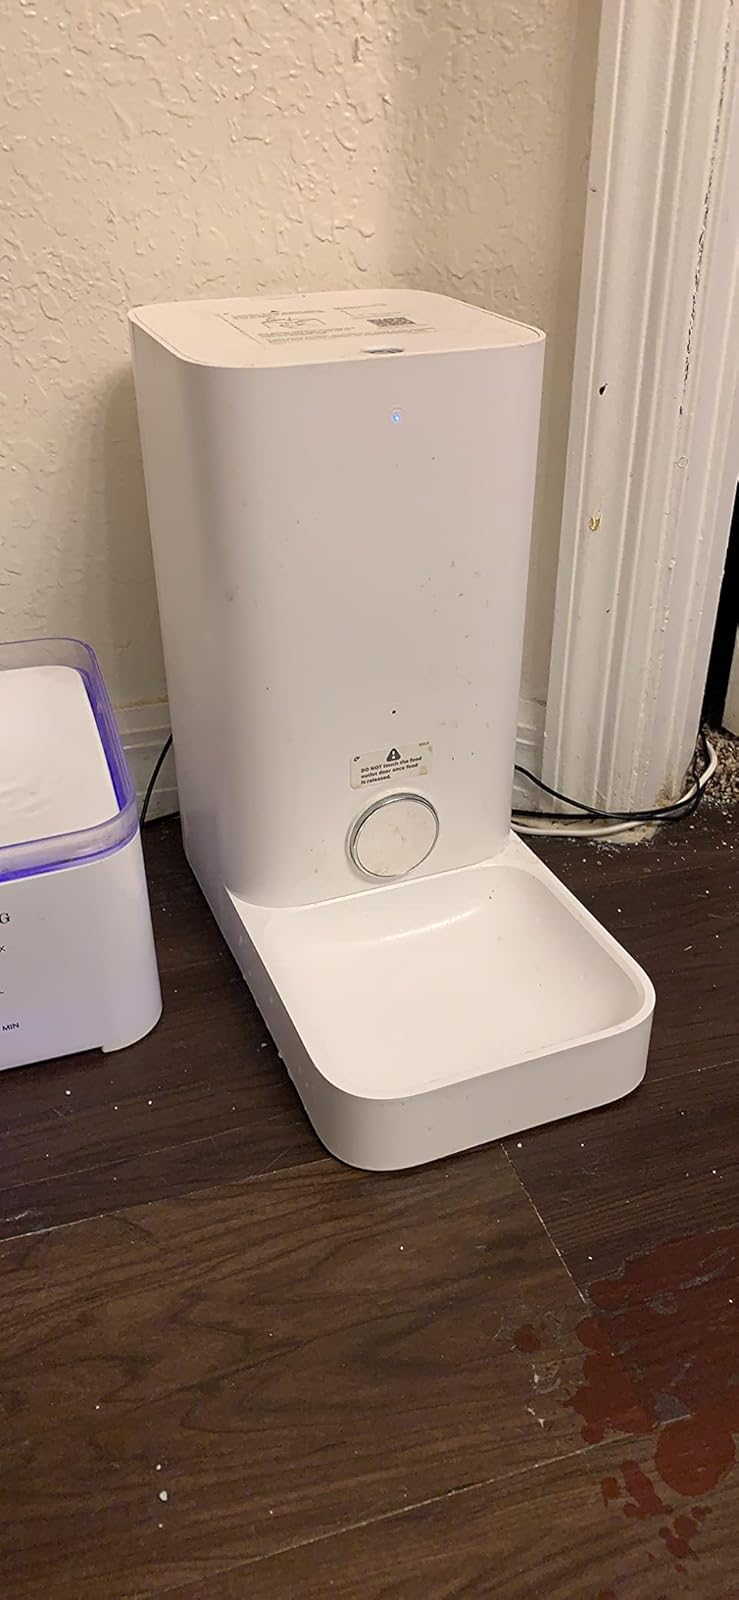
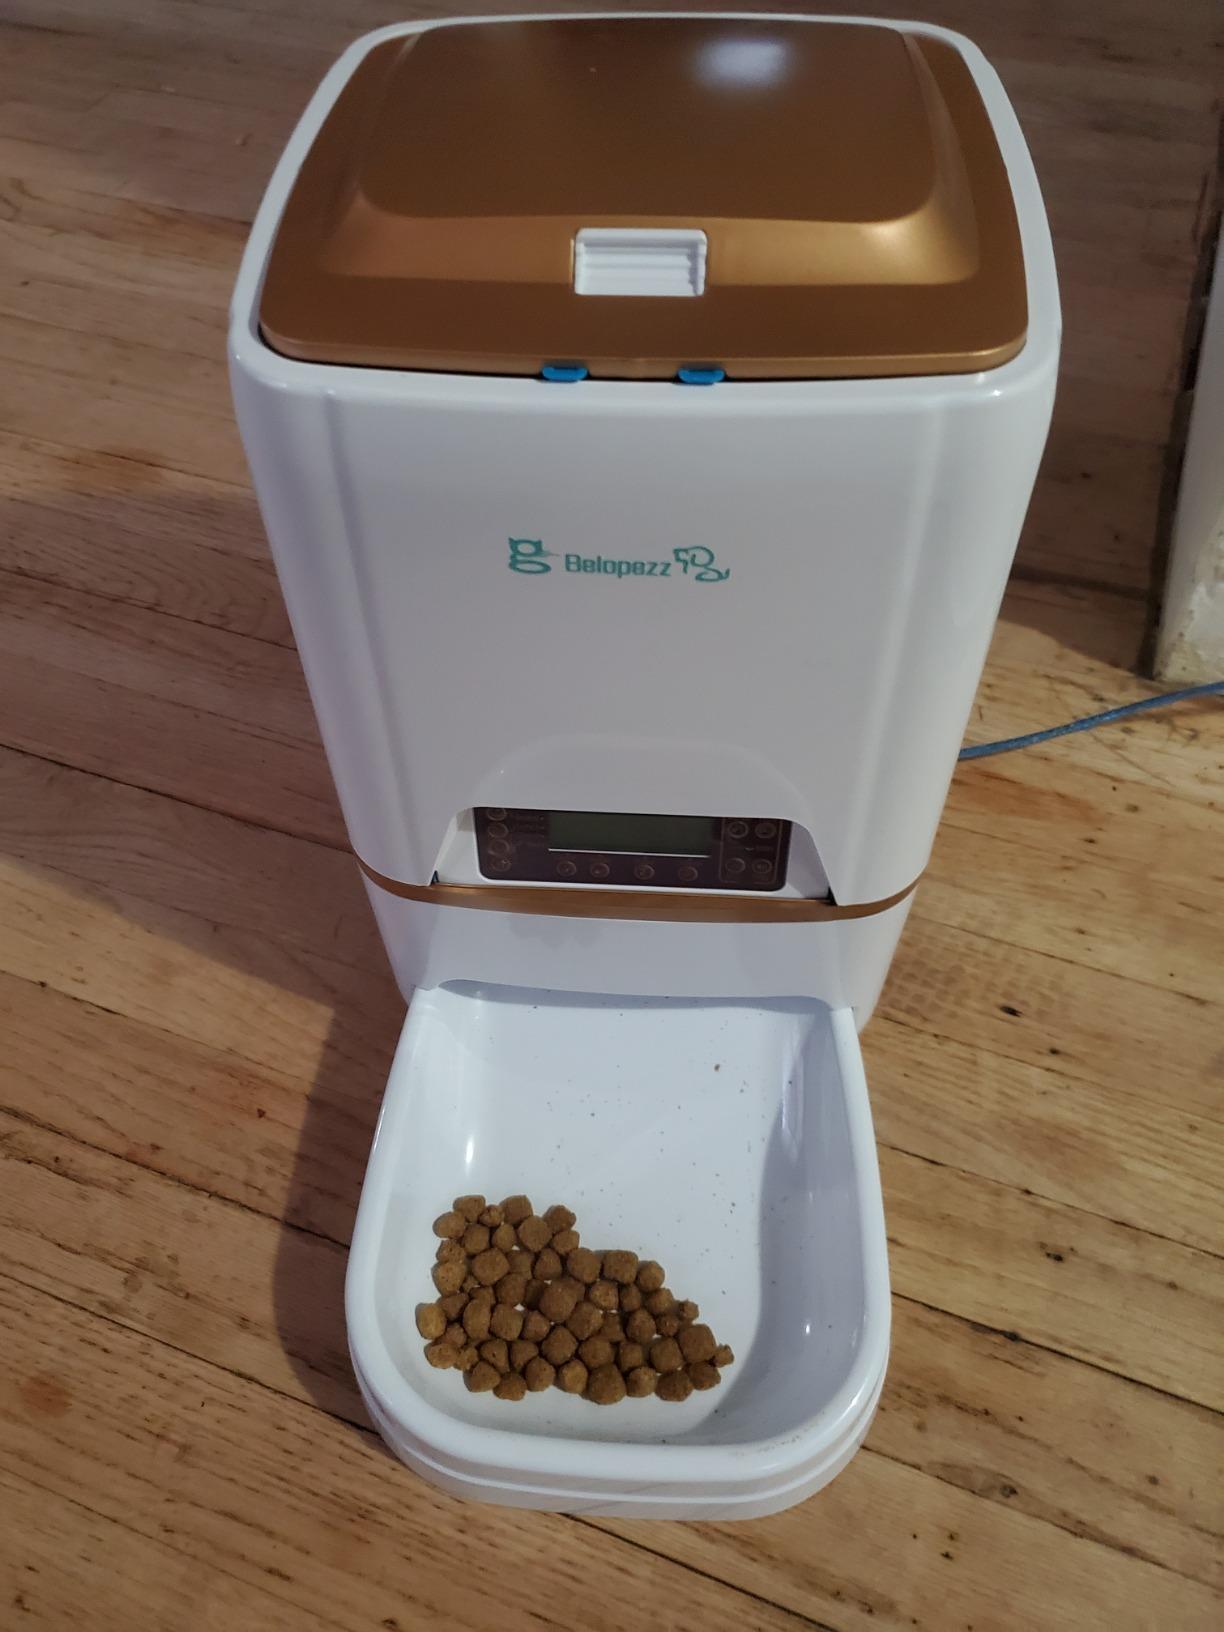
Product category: items_feeder
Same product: no